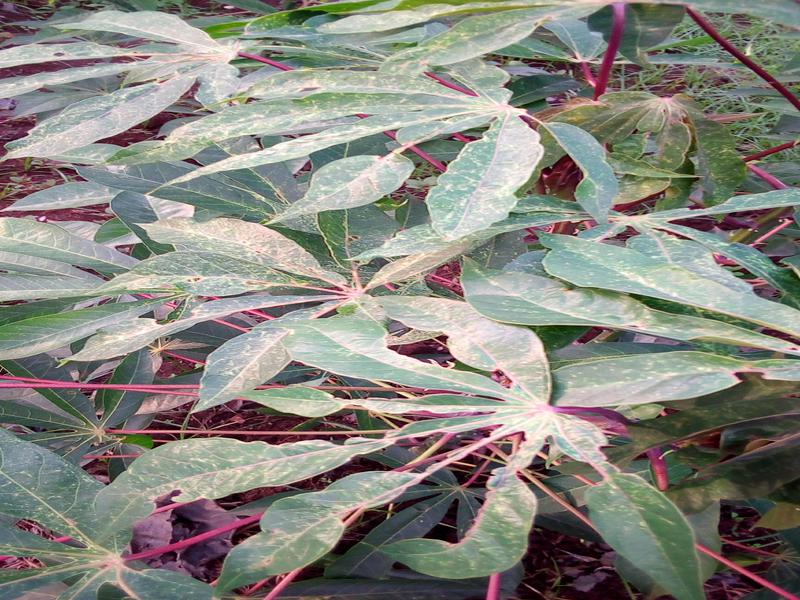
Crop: cassava
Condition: green_mottle